Joseph Gelders

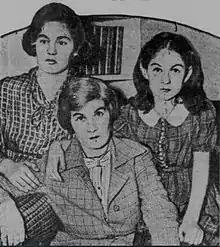
Esther Josephine (née Frank) Gelders and daughters

Gelders married Esther Josephine Frank on November 19, 1919, at the Standard Club in Montgomery, Alabama. She worked as an official for the National Youth Administration. They had two daughters. Their older daughter, Marge Frantz, was an activist, feminist, and among the first generation of academics who taught women's studies courses in the United States. Gelders's younger daughter, Blanche Hartman, was a Sōtō teacher. The internal injuries that Gelders sustained from his kidnapping and beating in 1936 eventually led to his death on March 1, 1950, in San Francisco. He was interred on March 7, 1950, at the Golden Gate National Cemetery.